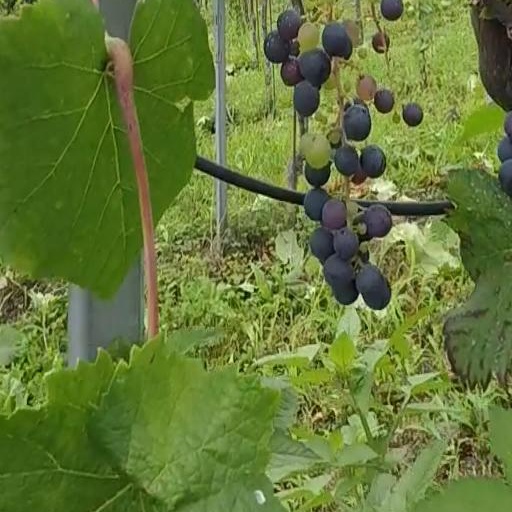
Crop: grape